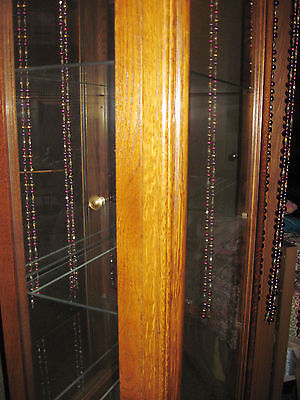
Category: cabinet